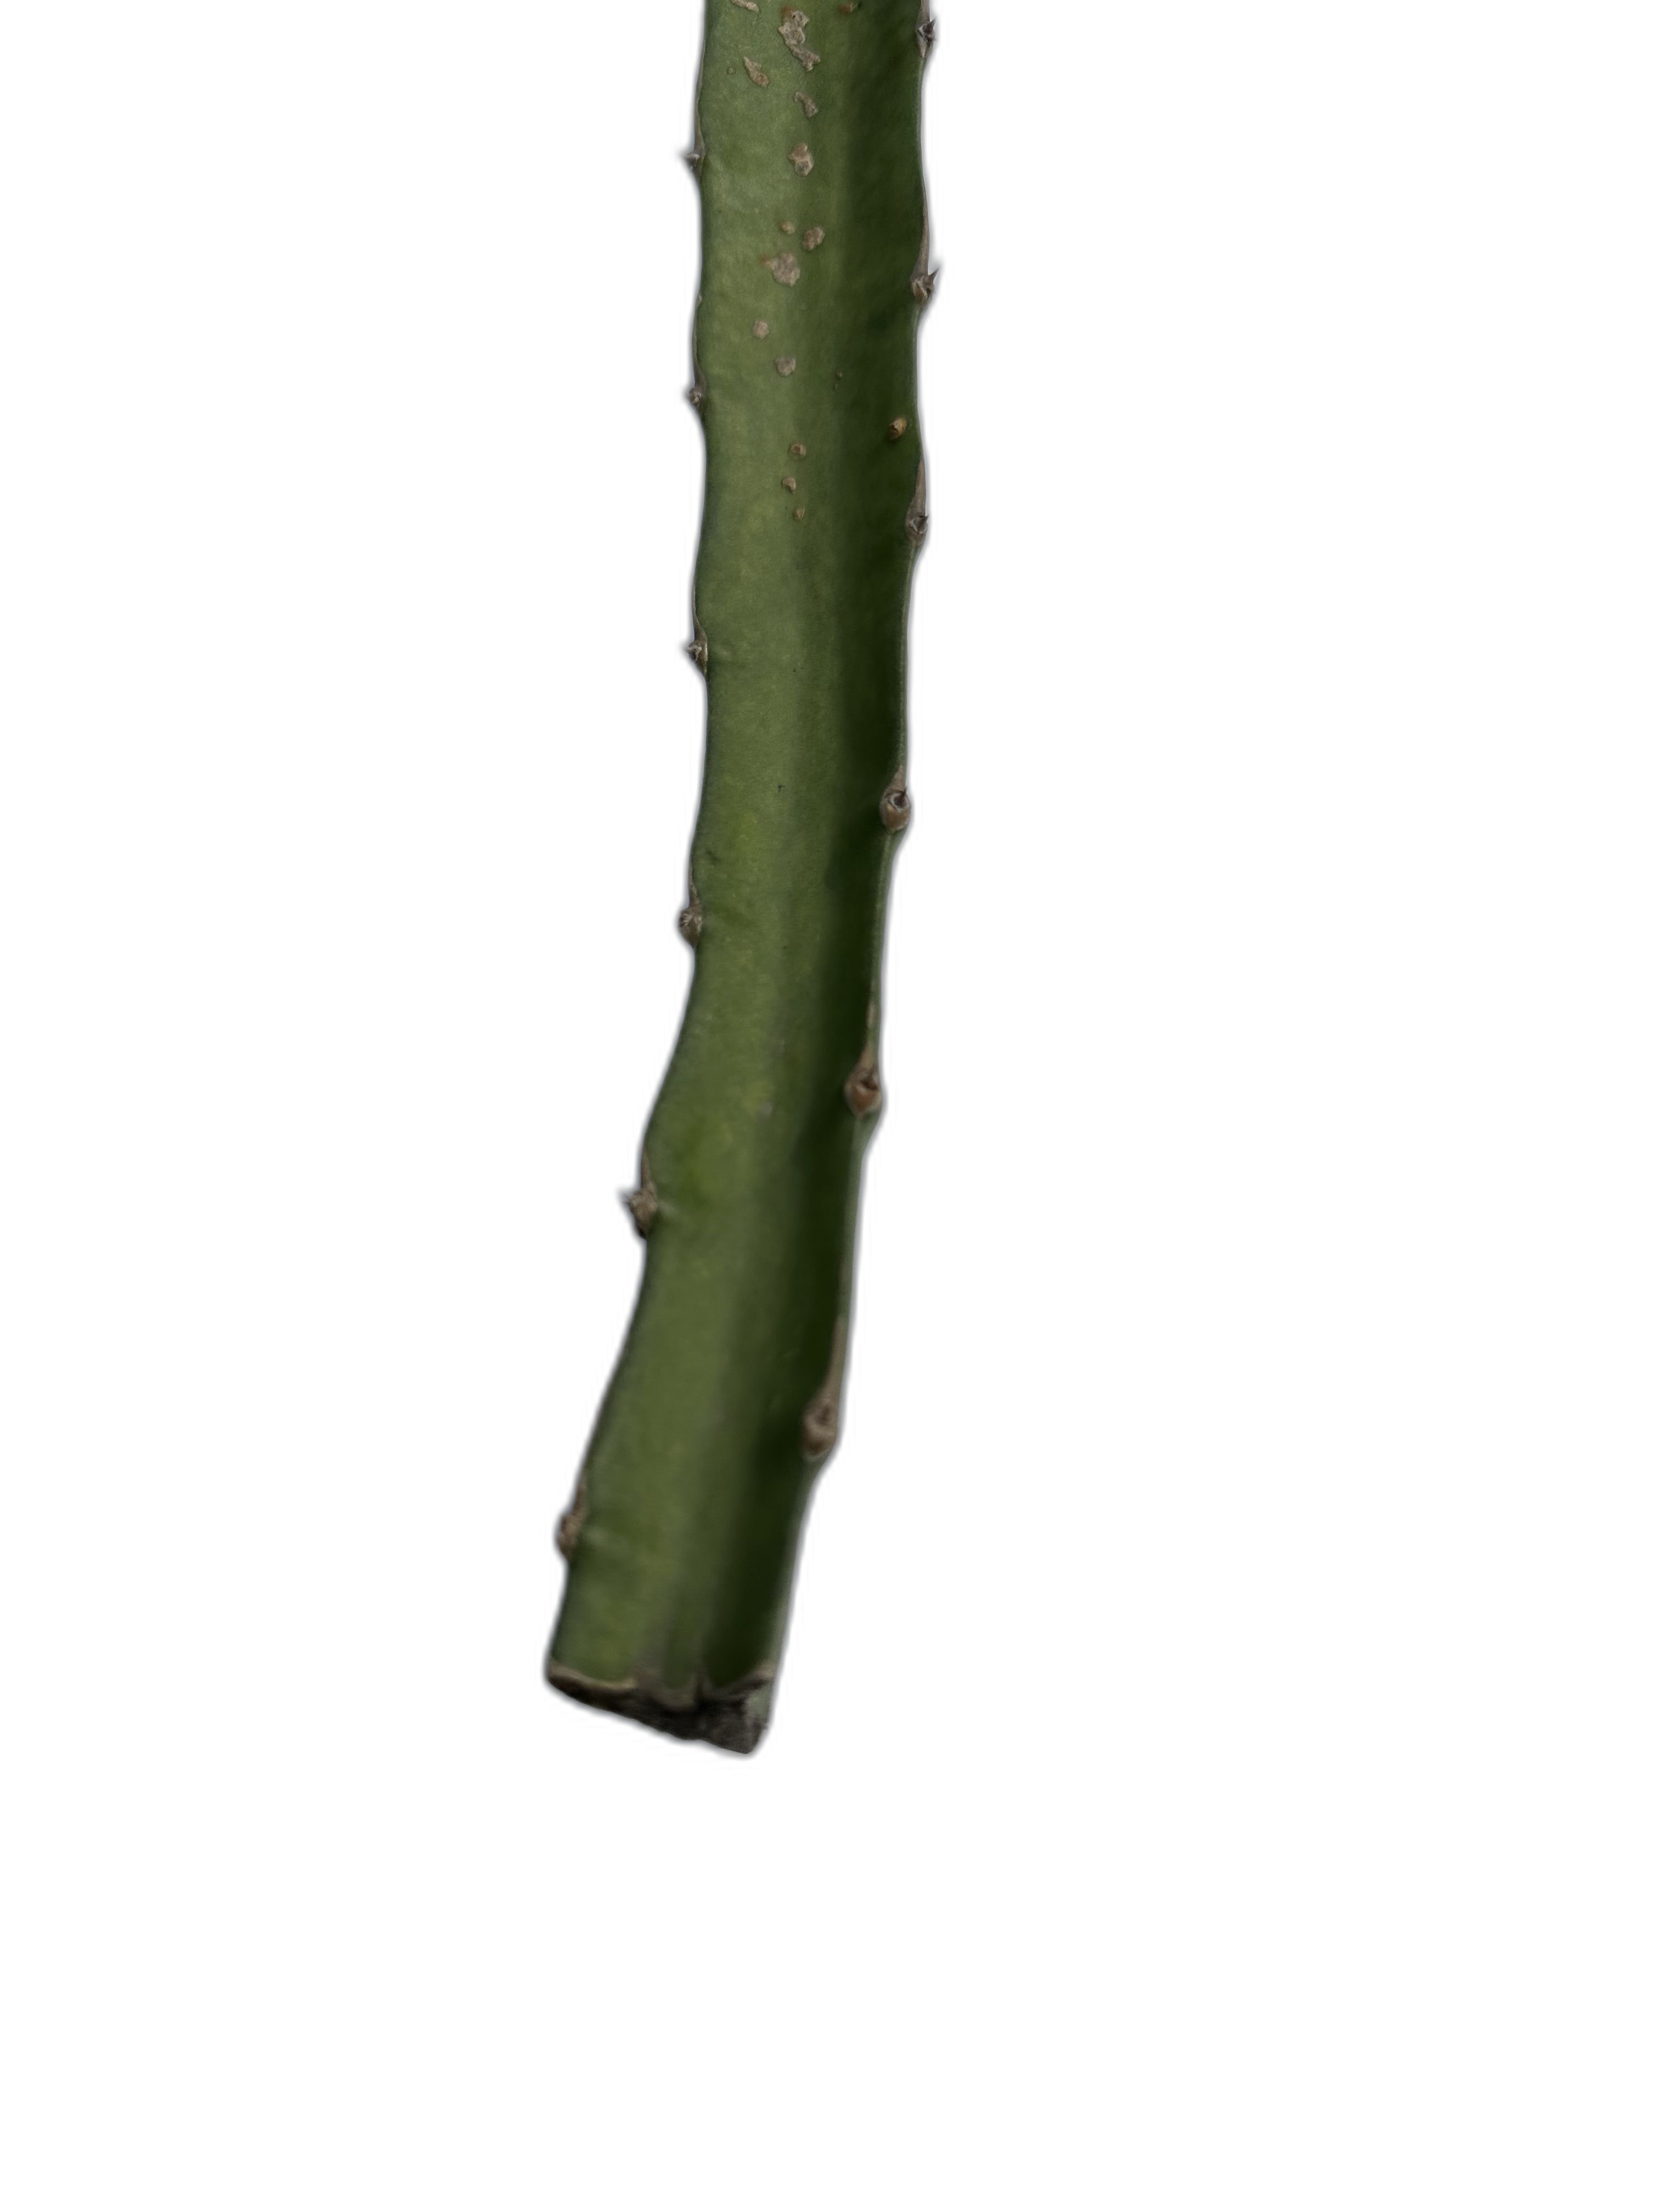
Label: Bad leaf